The Blue Elephant 2

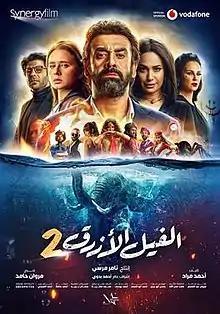

The Blue Elephant 2 (translit. Al Fil Al Azraq 2) is a 2019 Egyptian drama horror mystery crime thriller film directed by Marwan Hamed. The film is a sequel to the 2014 box office hit film "The Blue Elephant". Produced under the banner Rotana Film Production and Synergy Films, most of the crew members who were originally part of the prequel were retained. The film stars Karim Abdel Aziz, Khaled El Sawy, Nelly Karim and Shereen Reda in the lead roles.